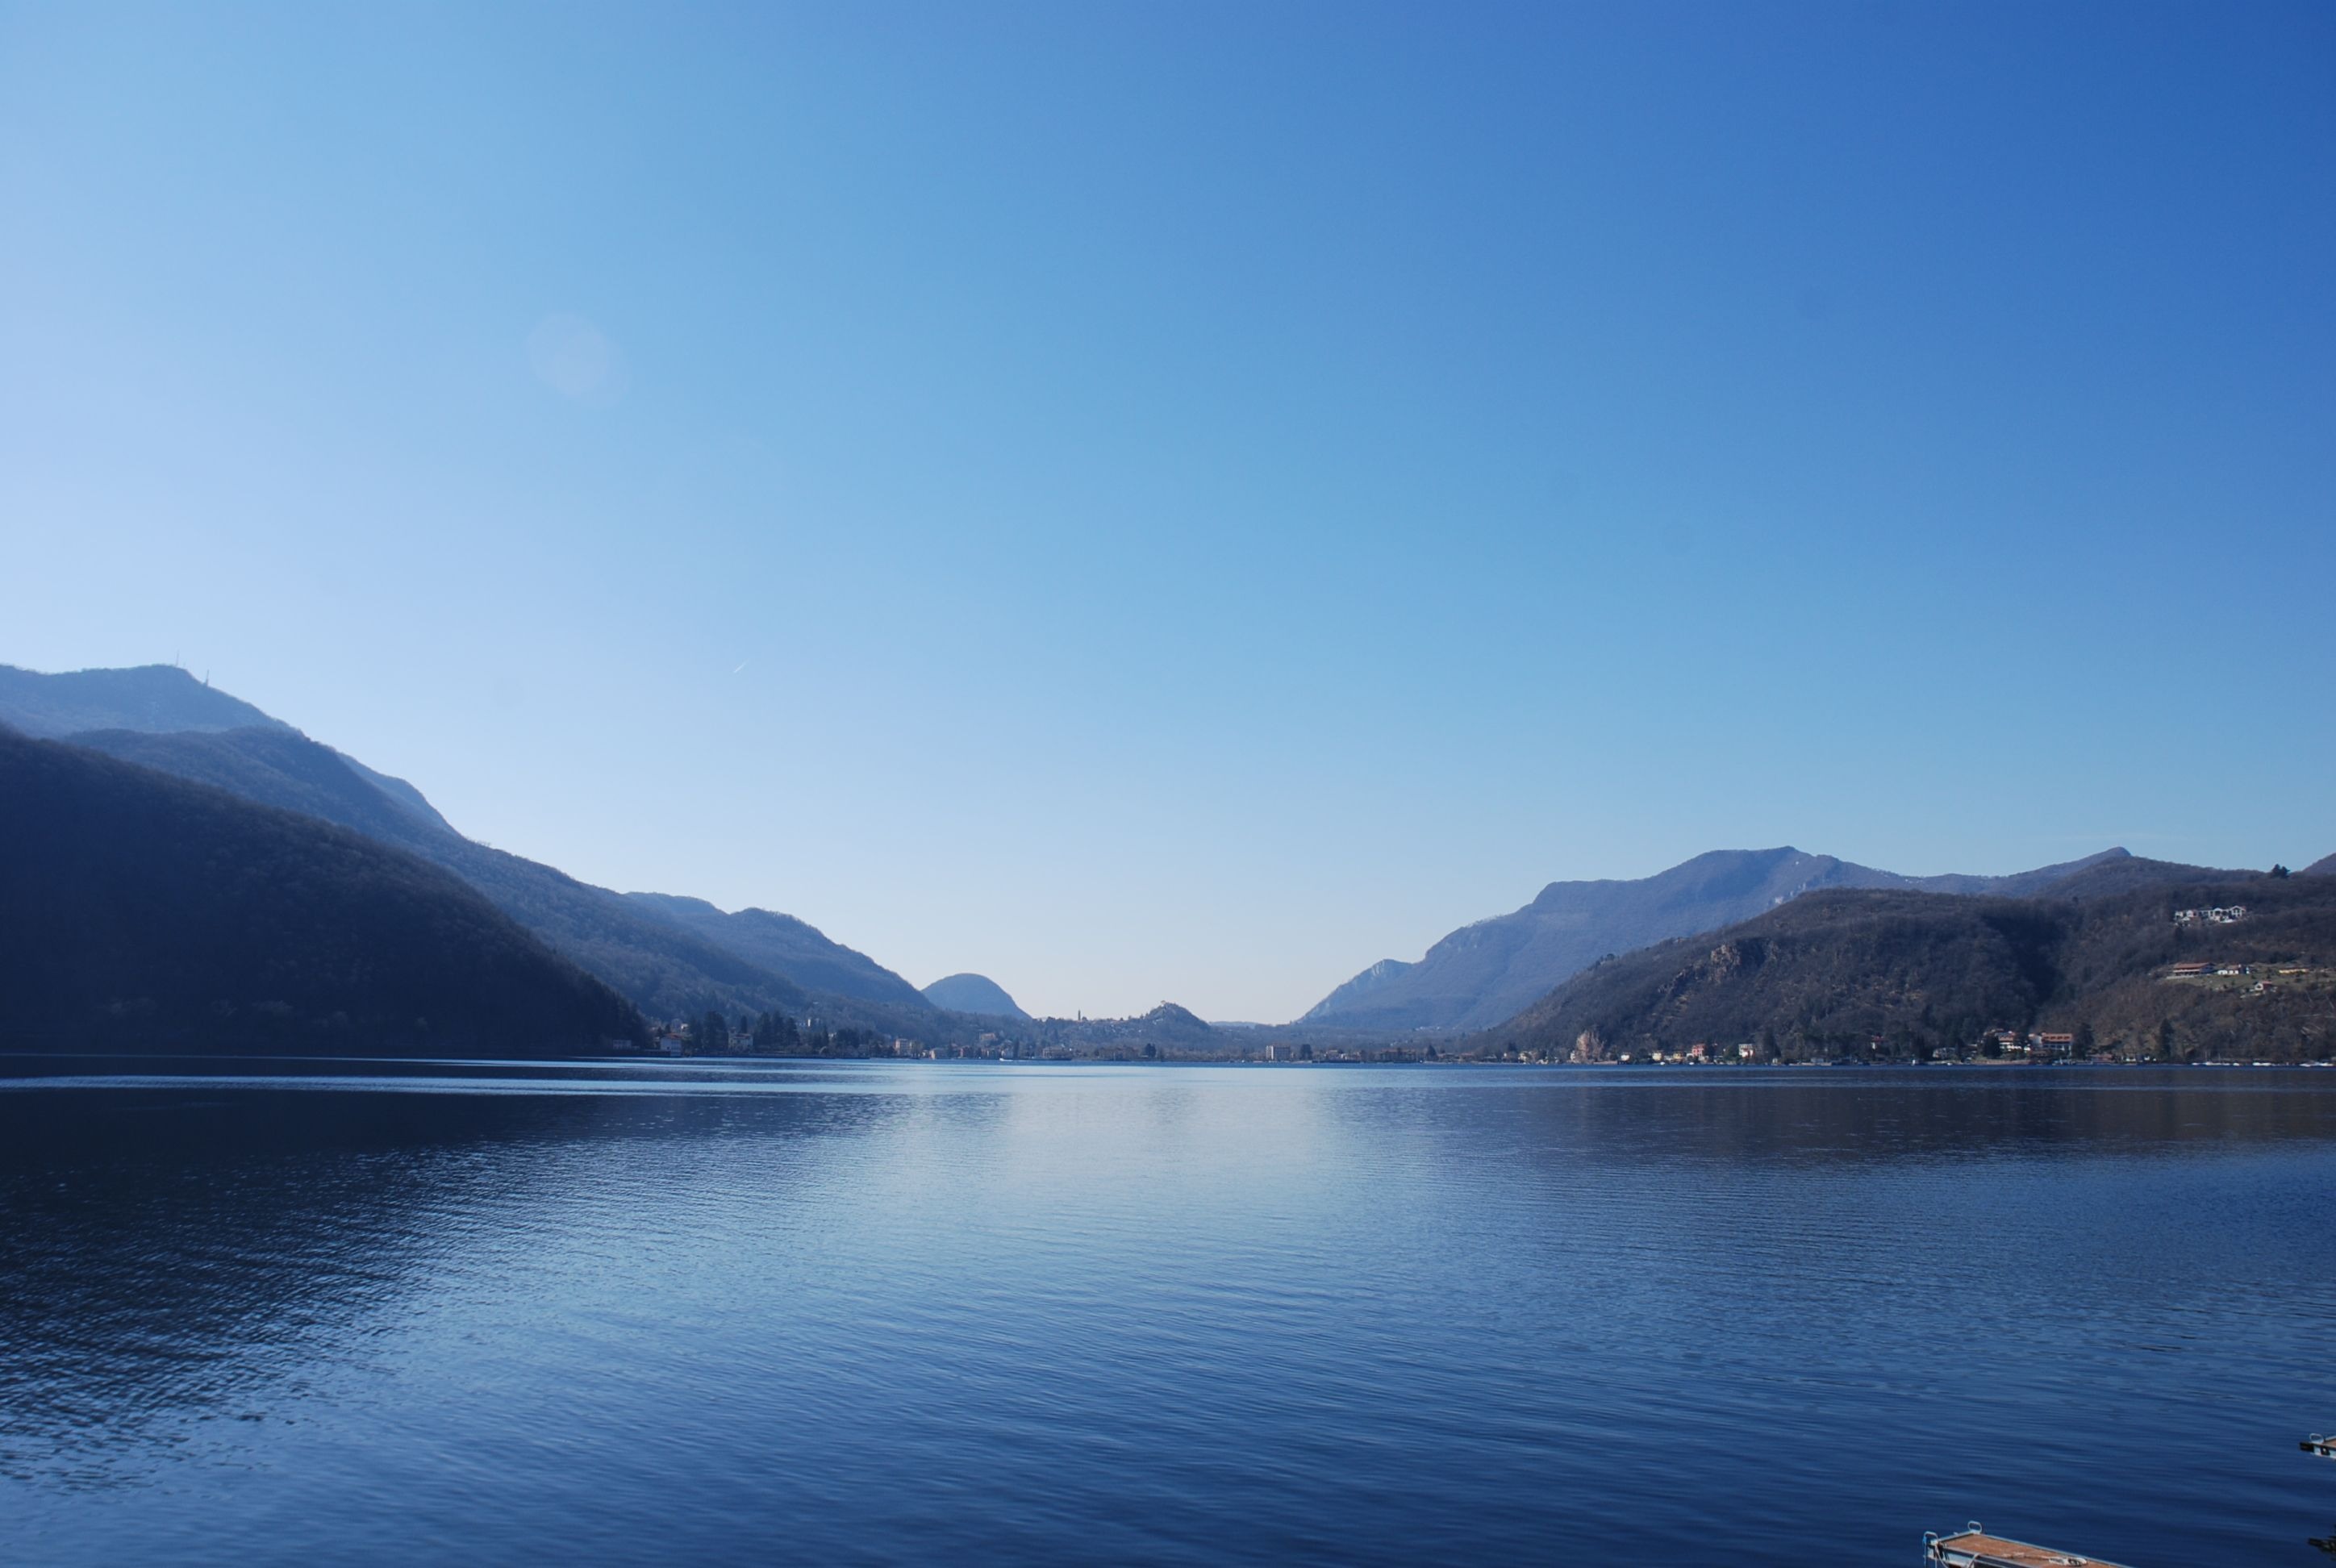
sea, mountain, lake, mountain range, reflection, bay, fjord, reservoir, tourism, body of water, loch, crater lake, landform, morcote, mountainous landforms, glacial landform